Charles Wilson Killam

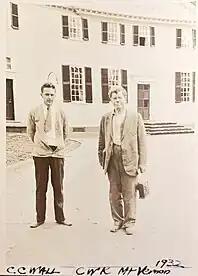
Mount Vernon Director Charles Wall with Killam (1934).

On August 6, 1894, at the First Baptist Church in Hyde Park, Killam married Amy Edna Whittemore (1871–1942), a classmate from his early education in Hyde Park. Whittemore was born in 1871 in Londonderry, New Hampshire, but grew up and went to school in Hyde Park with Killam. She was the youngest daughter of Henry Joshua Whittemore, a music teacher at Hyde Park High School, and Esther Miranda Goodwin. Together, Killam and Whittemore had four children: